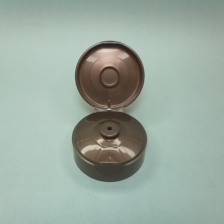
Color: red/orange/pink/fuchsia/brown
Cap type: flip-top cap